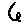
Label: 6